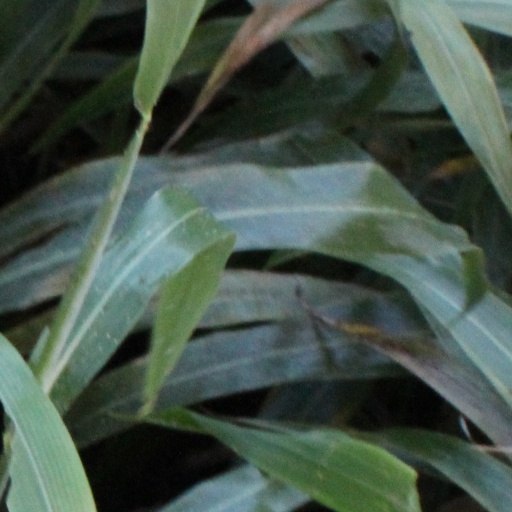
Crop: sorghum